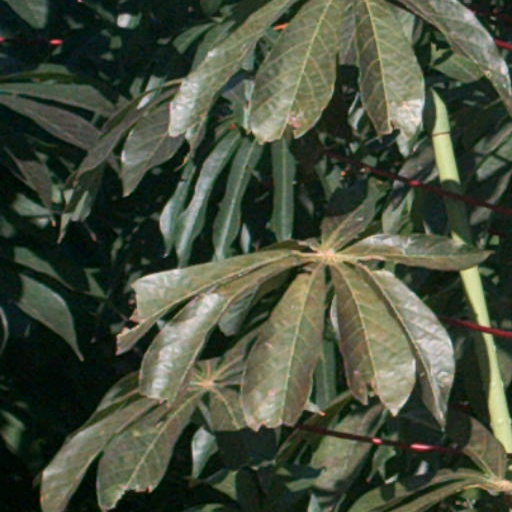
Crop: cassava